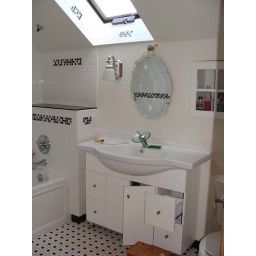
upstairs bathroom in the big house wins the most finished room award